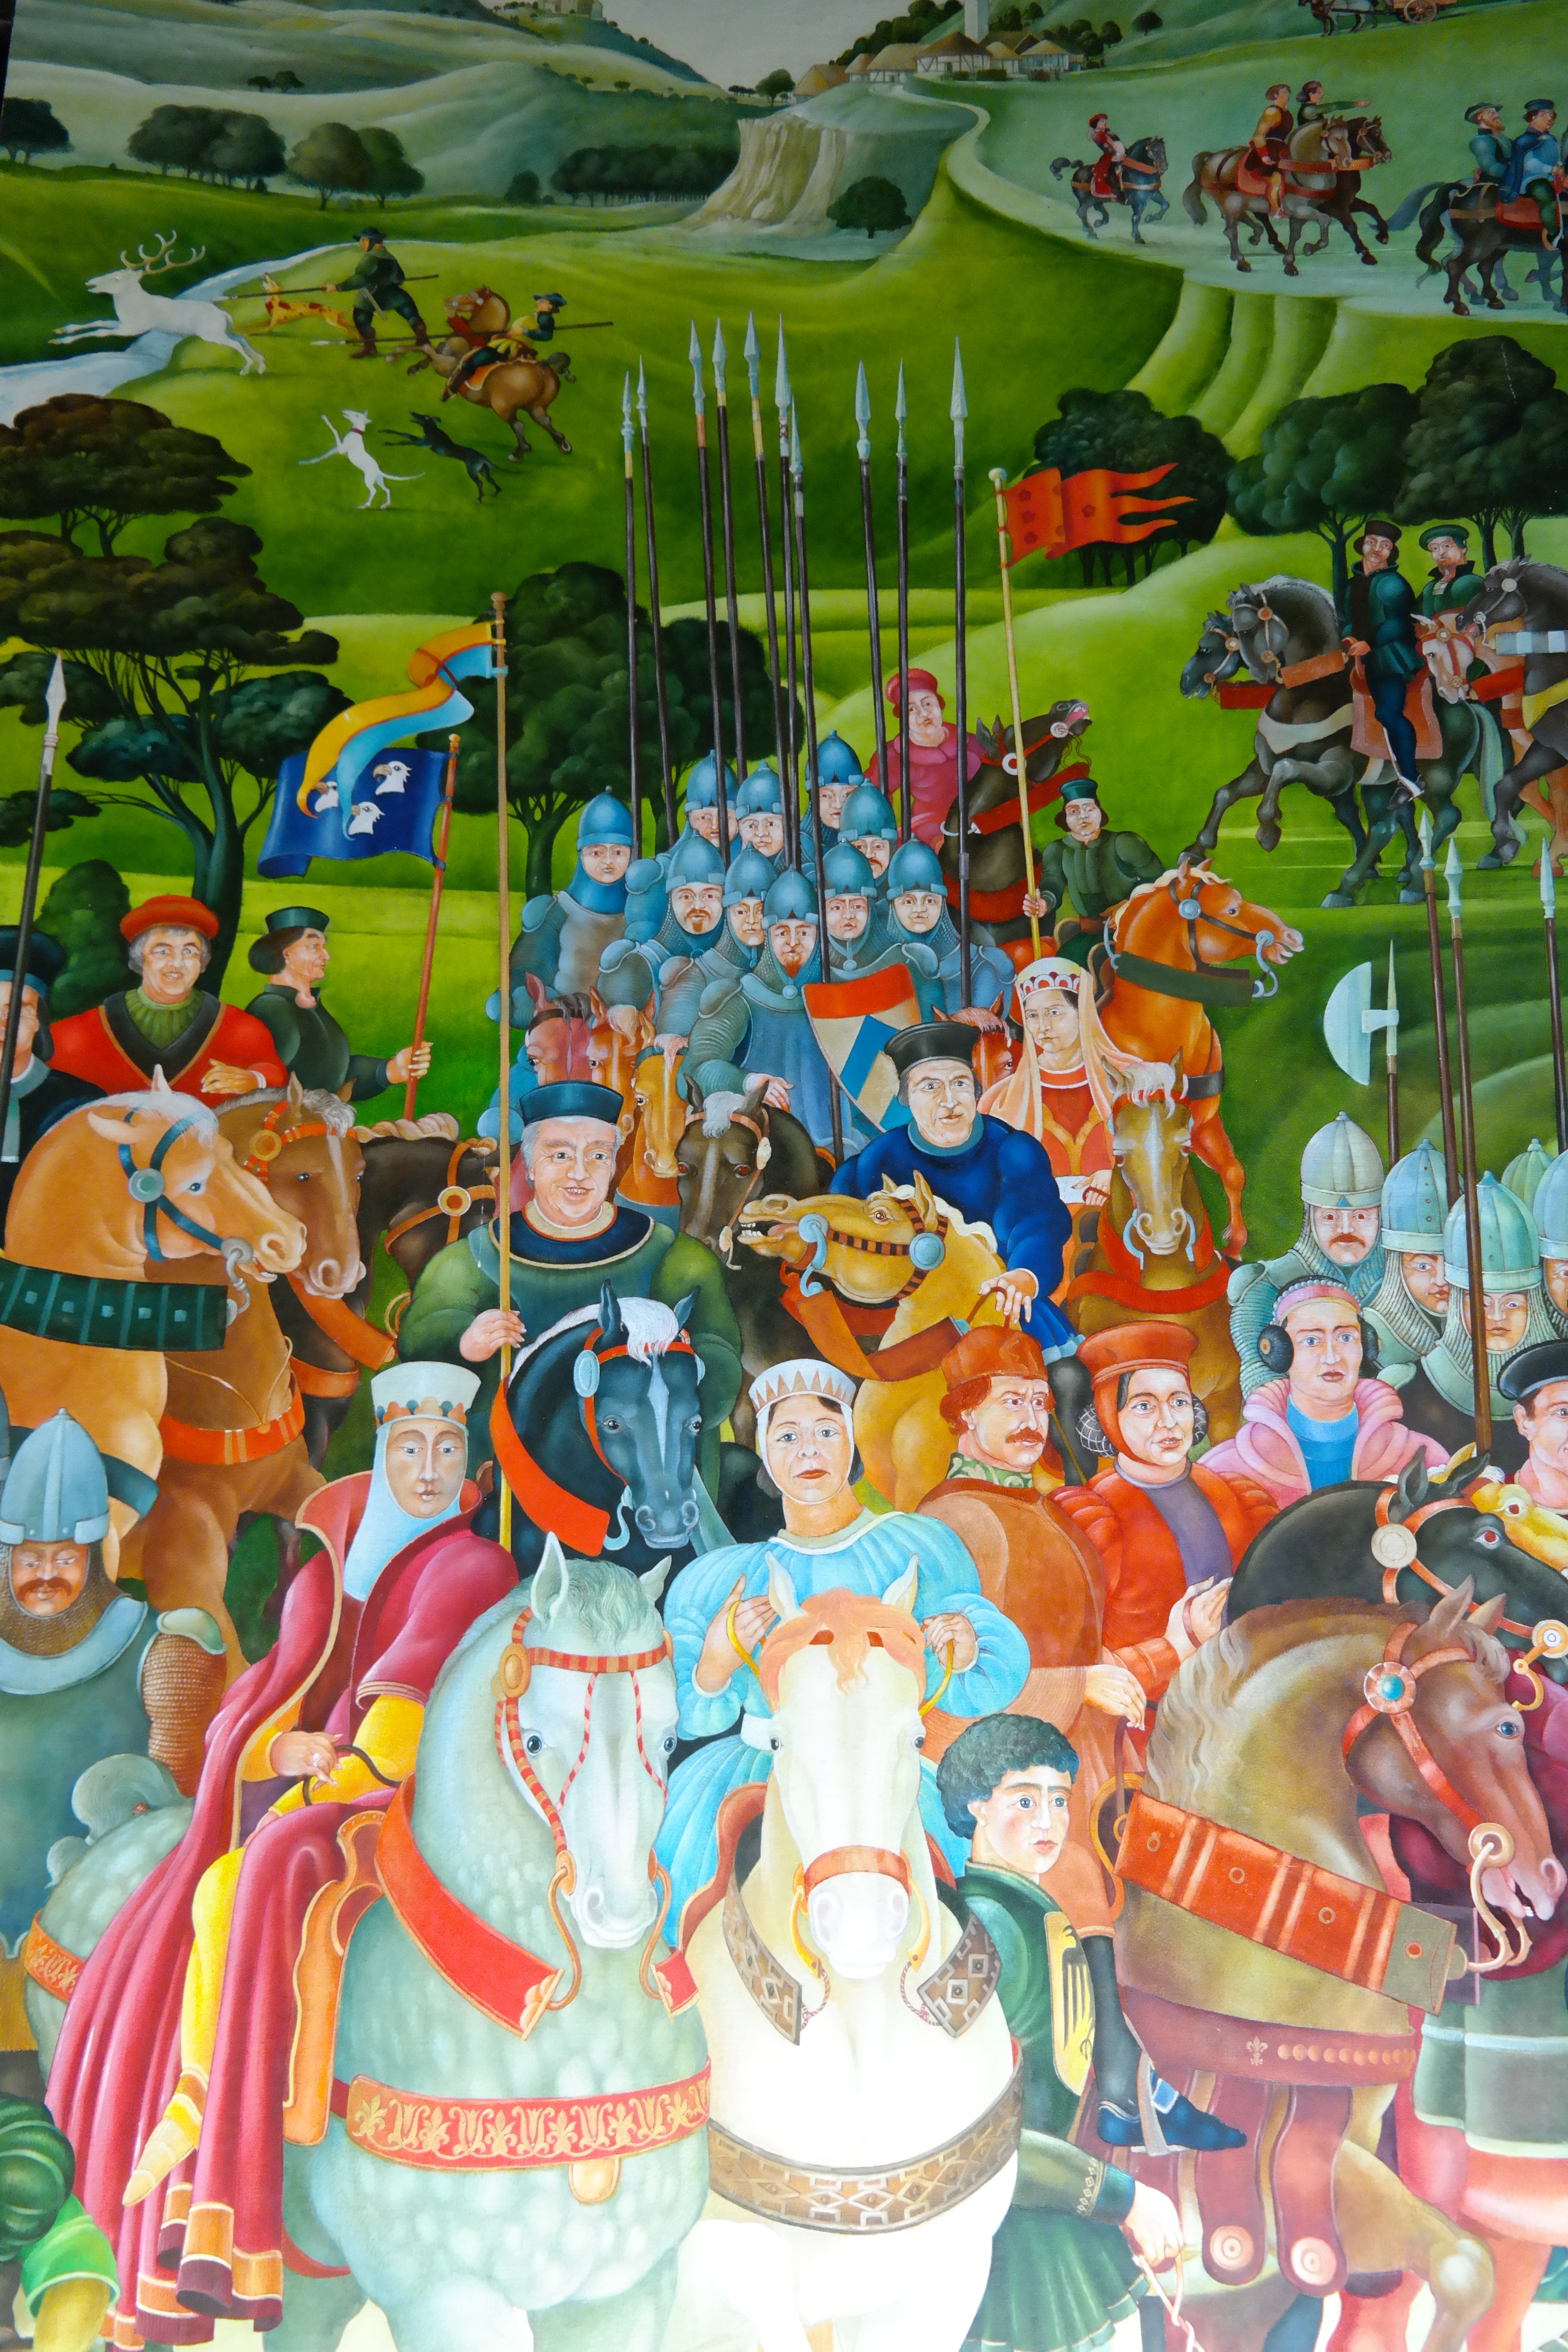
recreation, red, amusement park, color, horse, park, human, ride, carousel, colorful, painting, horses, wife, king, resort, queen, image, water park, artists, cape, dynasty, canvas, cavalry, swabia, panoramic image, amusement ride, chapter hall, monastery of lorch, house of hohenstaufen, sandra round image, round image, hans kloss, king sex, agnes of hohenstaufen huntingdon, daughter of the salian emperor, heinrich iv, duke friedrich of